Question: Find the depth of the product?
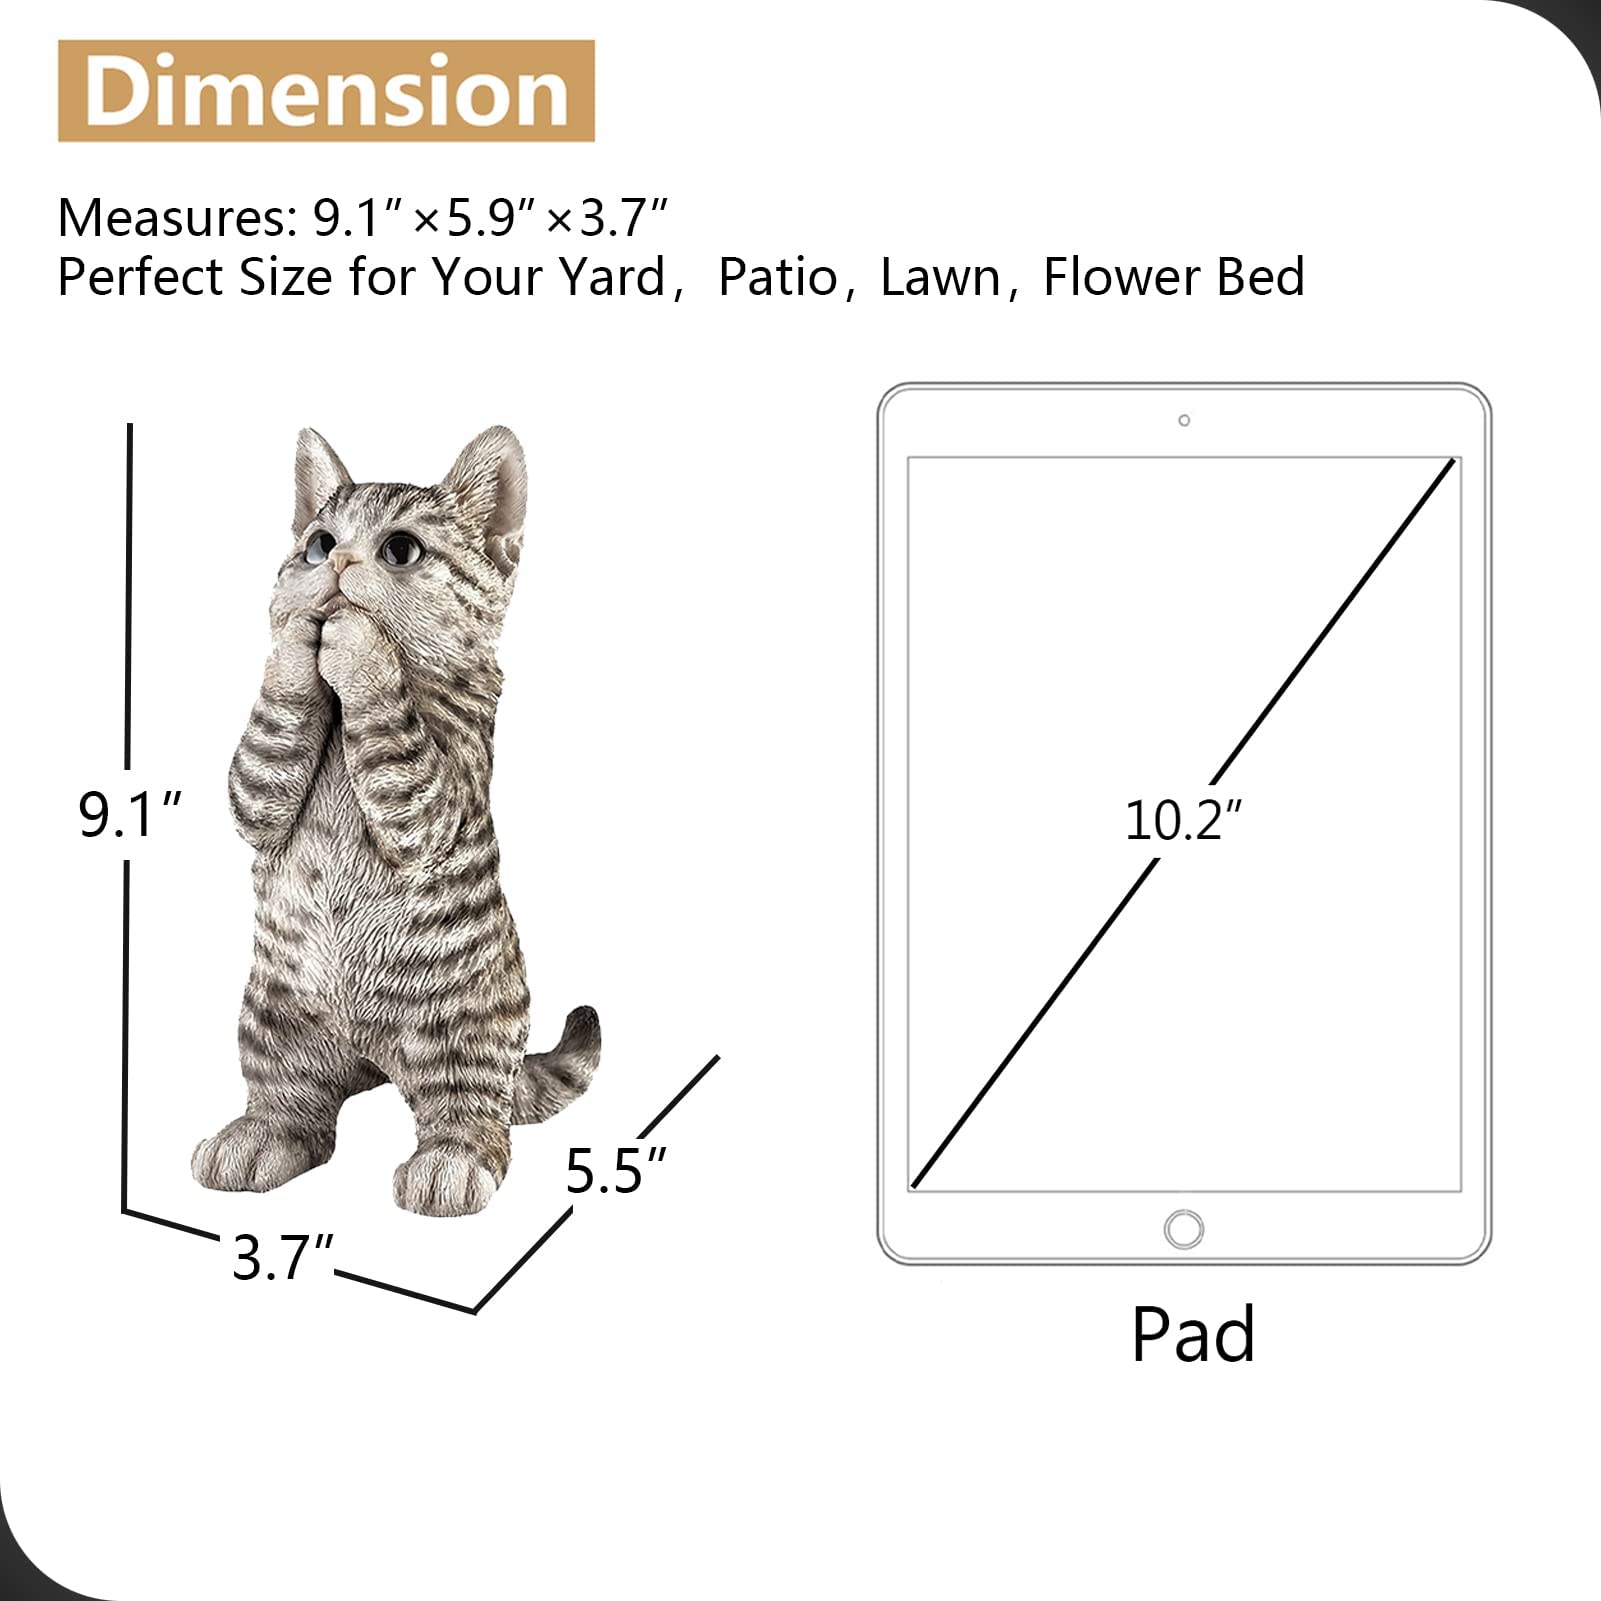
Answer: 5.5 inch